Motion perception

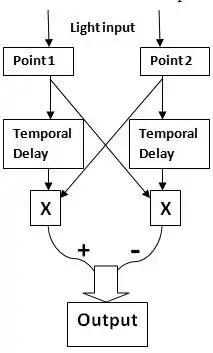
Reichardt model

It is now known that motion detection in vision is based on the Hassenstein-Reichardt detector model. This is a model used to detect correlation between the two adjacent points. It consists of two symmetrical subunits. Both subunits have a receptor that can be stimulated by an input (light in the case of visual system). In each subunit, when an input is received, a signal is sent to the other subunit. At the same time, the signal is delayed in time within the subunit, and after the temporal filter, is then multiplied by the signal received from the other subunit. Thus, within each subunit, the two brightness values, one received directly from its receptor with a time delay and the other received from the adjacent receptor, are multiplied. The multiplied values from the two subunits are then subtracted to produce an output. The direction of selectivity or preferred direction is determined by whether the difference is positive or negative. The direction which produces a positive outcome is the preferred direction.